Heritage Documentation Programs

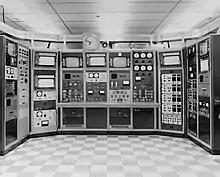
An HAER photograph of the Rocky Flats Plant in Boulder, Colorado

The Historic American Engineering Record (HAER) program was founded on January 10, 1969, by NPS and the American Society of Civil Engineers. HAER documents historic sites, structures, mechanical, and engineering artifacts. The Maritime Administration works with HAER to "document historic vessels prior to their disposal."